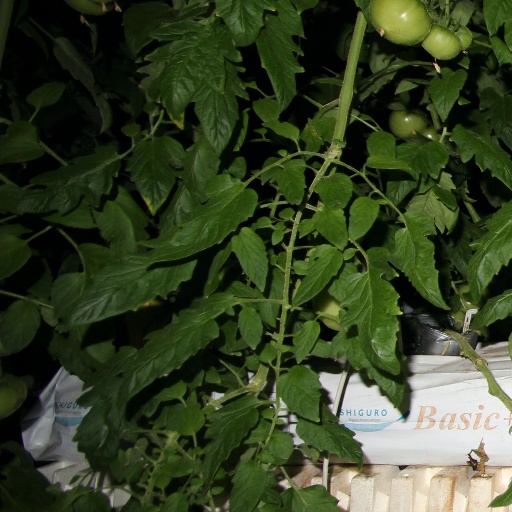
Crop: tomato